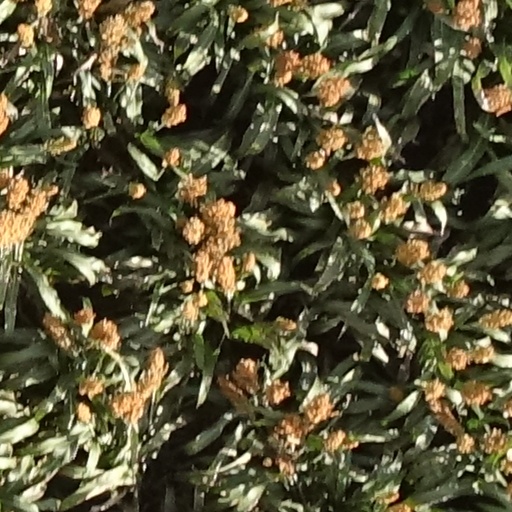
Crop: sorghum